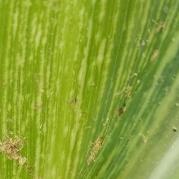
Crop: Maize
Condition: stripe-d